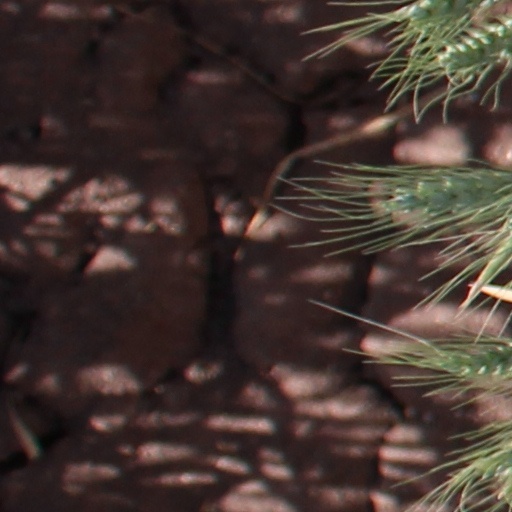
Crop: wheat